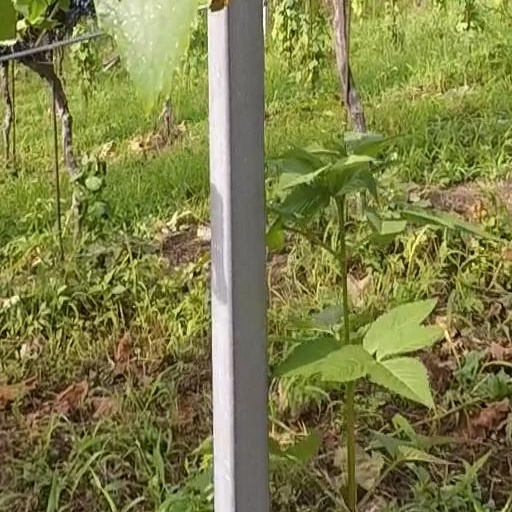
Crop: grape